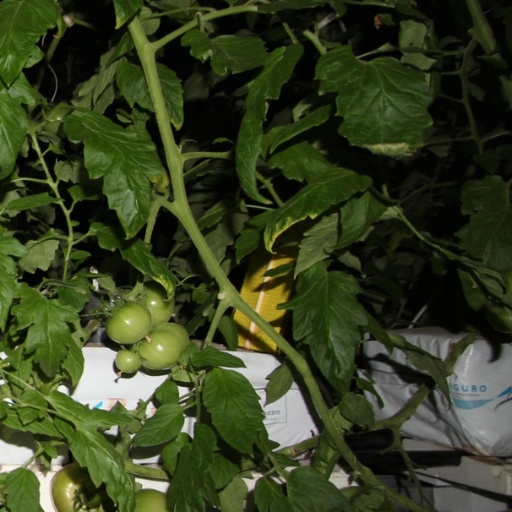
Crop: tomato